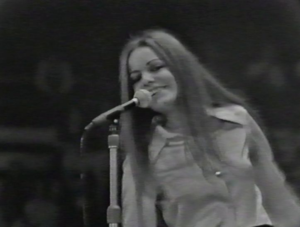
Nada, nom d'artiste de Nada Malanima est une chanteuse italienne, active depuis 1969.